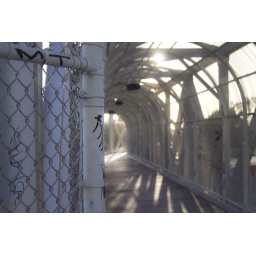
Watts pedestrian bridge over train tracks